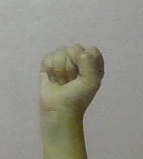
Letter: saad